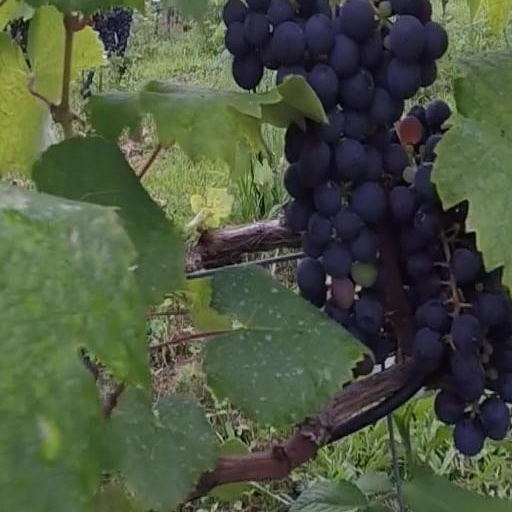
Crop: grape